Sydney Grammar School

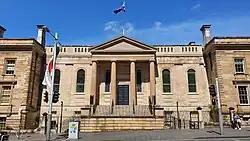
'Big School'

Sydney Grammar School (SGS, colloquially known as Grammar) is an independent, non-denominational day school for boys, located in Sydney, Australia.